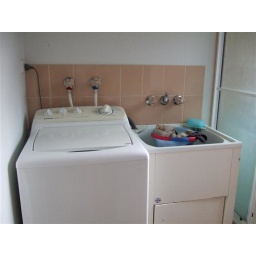
washing machine in the bathroom